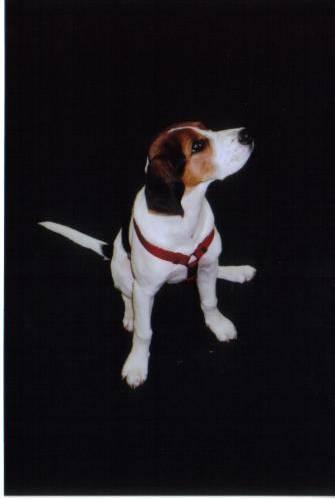
dog